Marys Peak

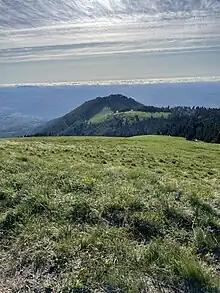
A meadow atop Marys Peak

The meadow contains several outcroppings of gabbro rock, which are often referred to as rock gardens. The most noted of these outcroppings covers four to five acres on a southern slope near the summit. The rock gardens support many wildflowers that grow well on thin, dry soils. These species include Cascade desertparsley, harsh paintbrush, Olympic onion, and spreading phlox.